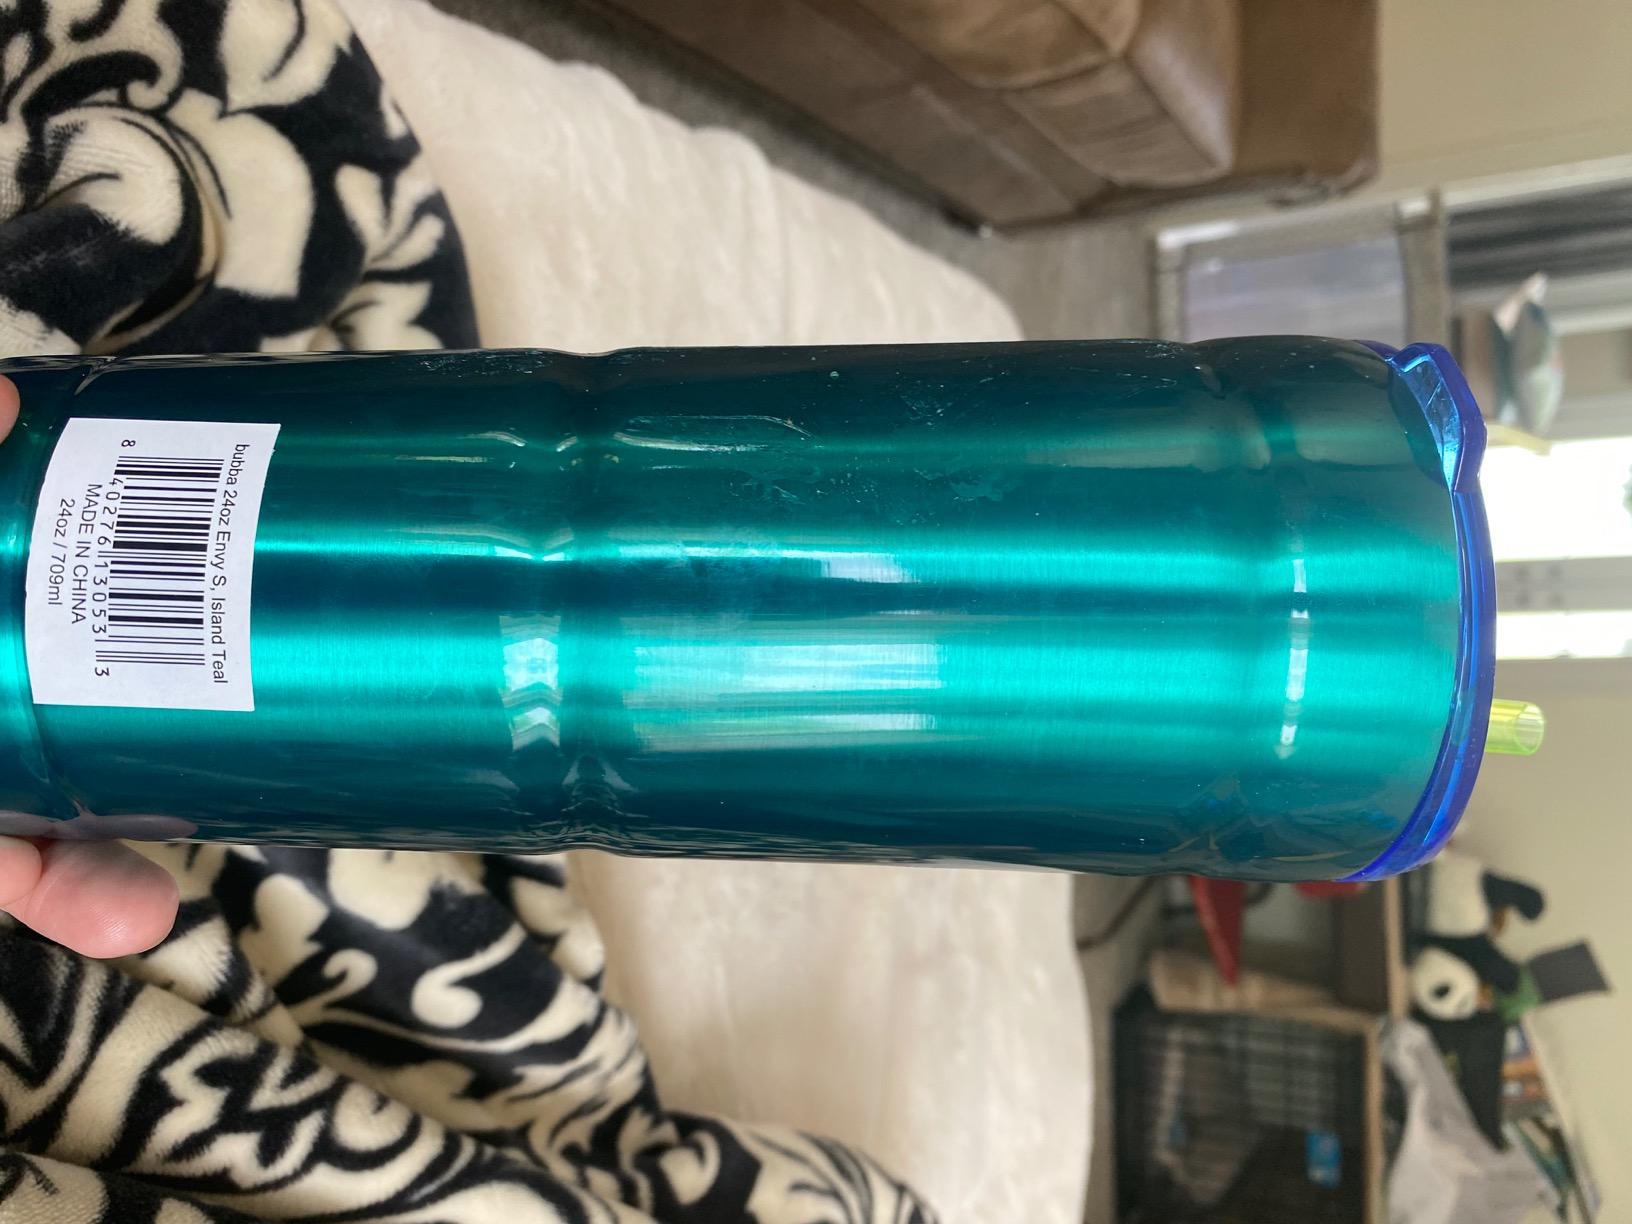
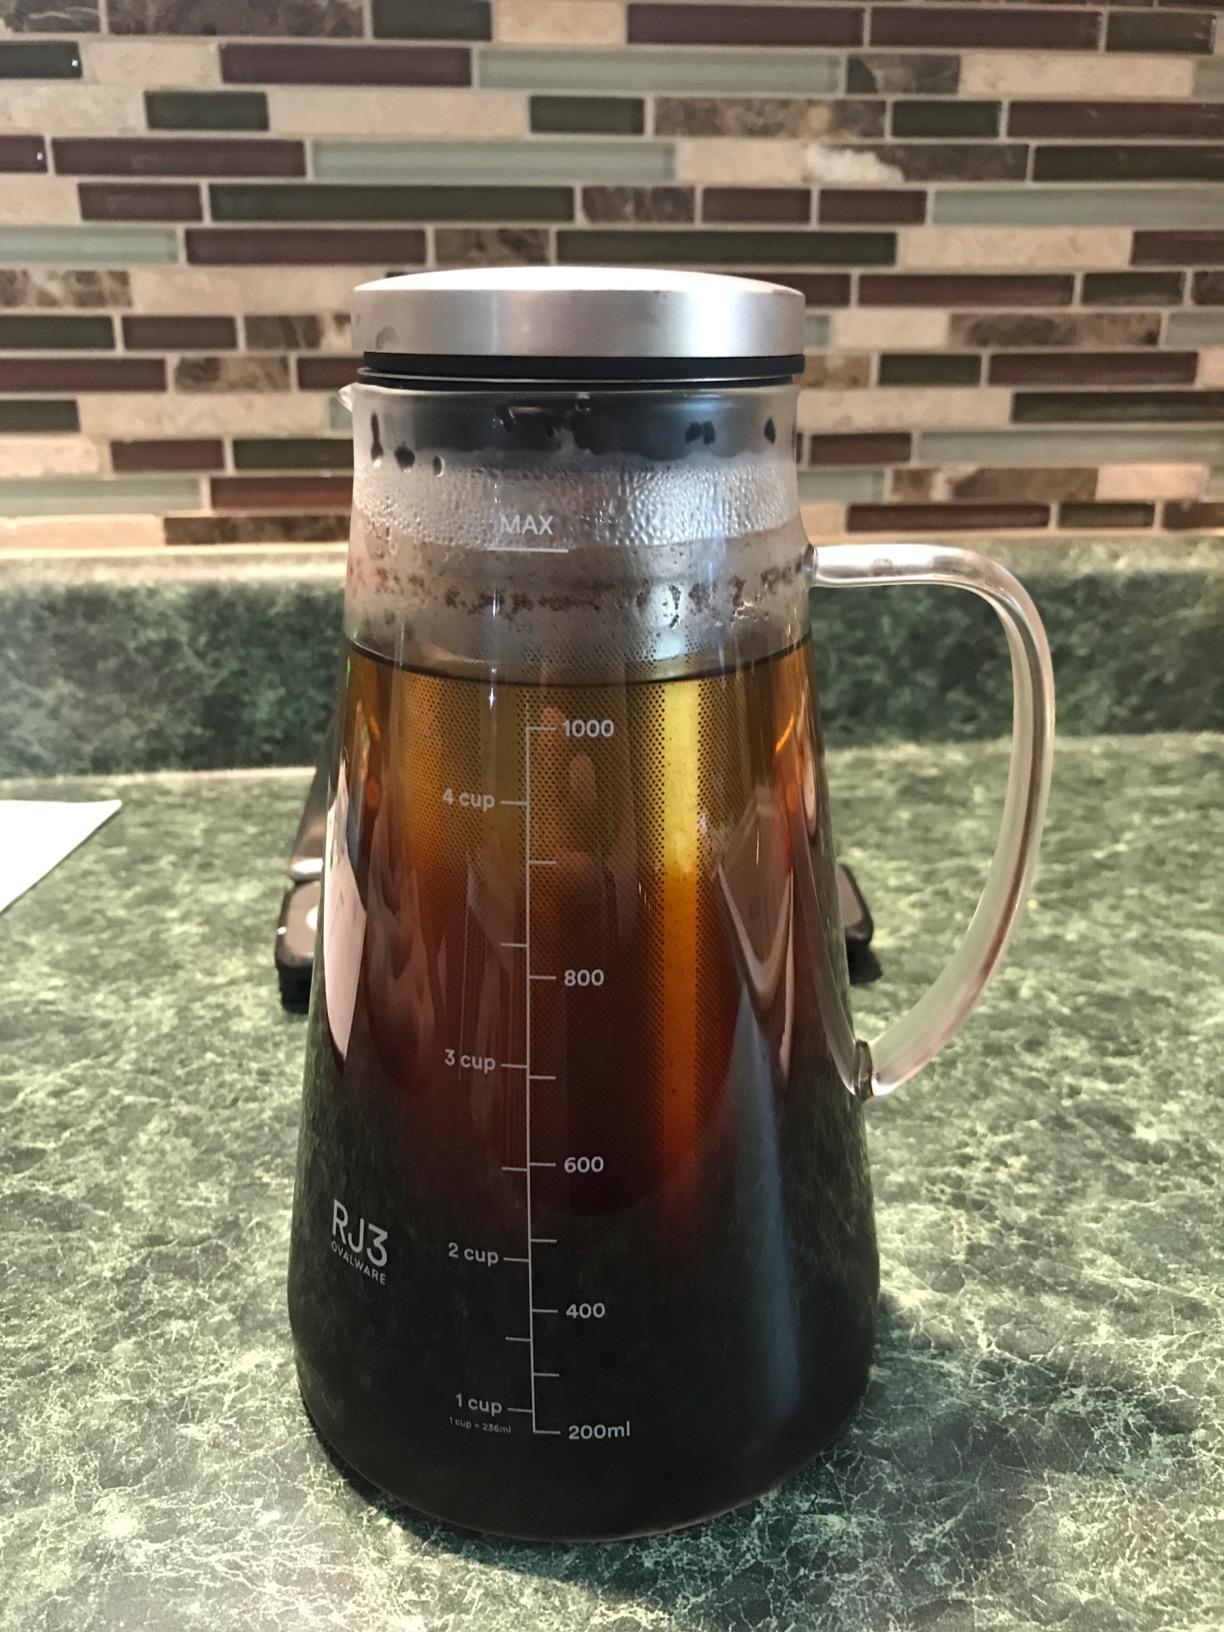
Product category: items_tea
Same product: no